Spring Hill station

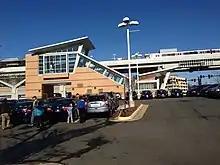
Exterior of Spring Hill station from the south side in February 2014

From May 23 until August 15, 2020, this station was closed due to the Platform Reconstruction west of and the Silver Line Phase II tie construction. This station reopened beginning on August 16, 2020, when trains were able to bypass East Falls Church station.